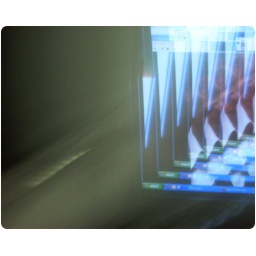
Swung from a strap in front of a computer monitor